Saskatchewan Transportation Company

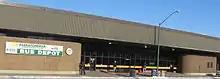
Saskatoon Depot

The Saskatchewan Transportation Company operated Maintenance Facilities in Regina and Saskatoon, which allowed for the efficient operation of their fleet and provided an array of services to foreign fleet customers.